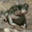
Label: frog